Souk El Bey

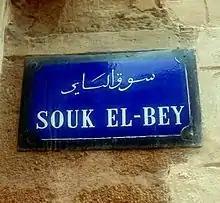
Souk's metallic sign.

The souk is near Souk El Berka, Souk Ech-Chaouachine as well as Dar El Bey, which is where the government center is located.